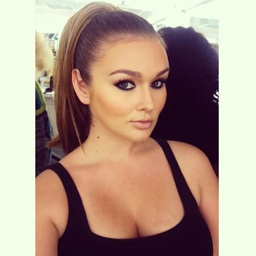
hair and makeup today for show !